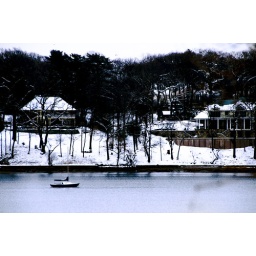
A sailboat spotted moored after a February snow storm in Hempstead Harbor